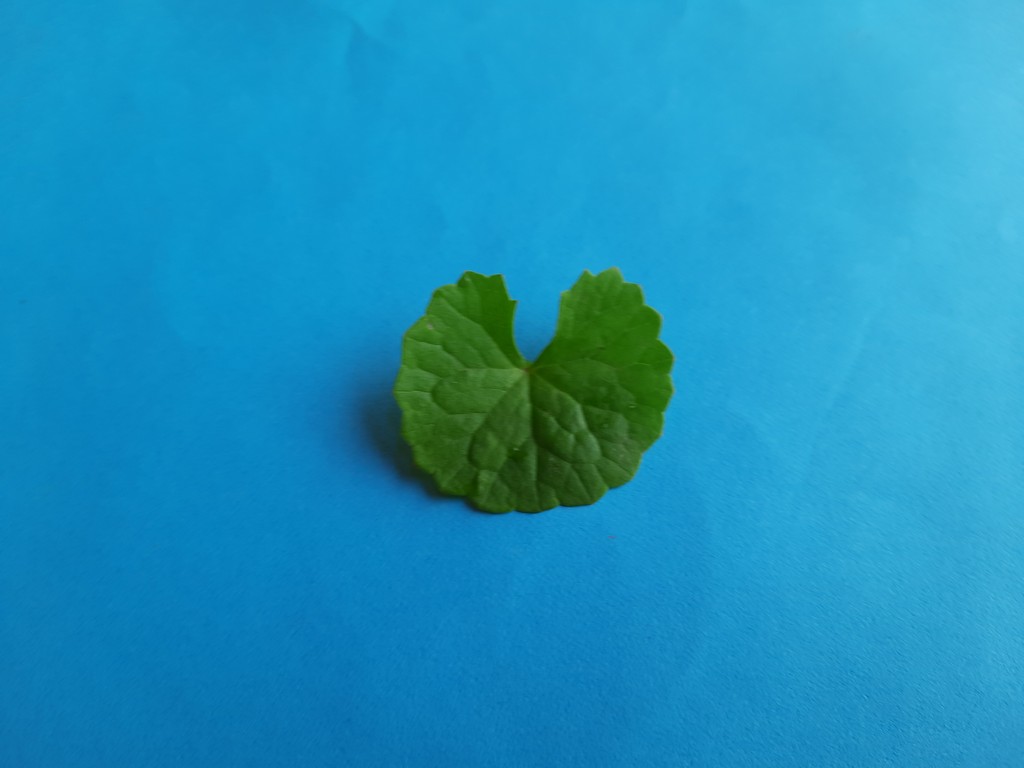
Label: Healthy